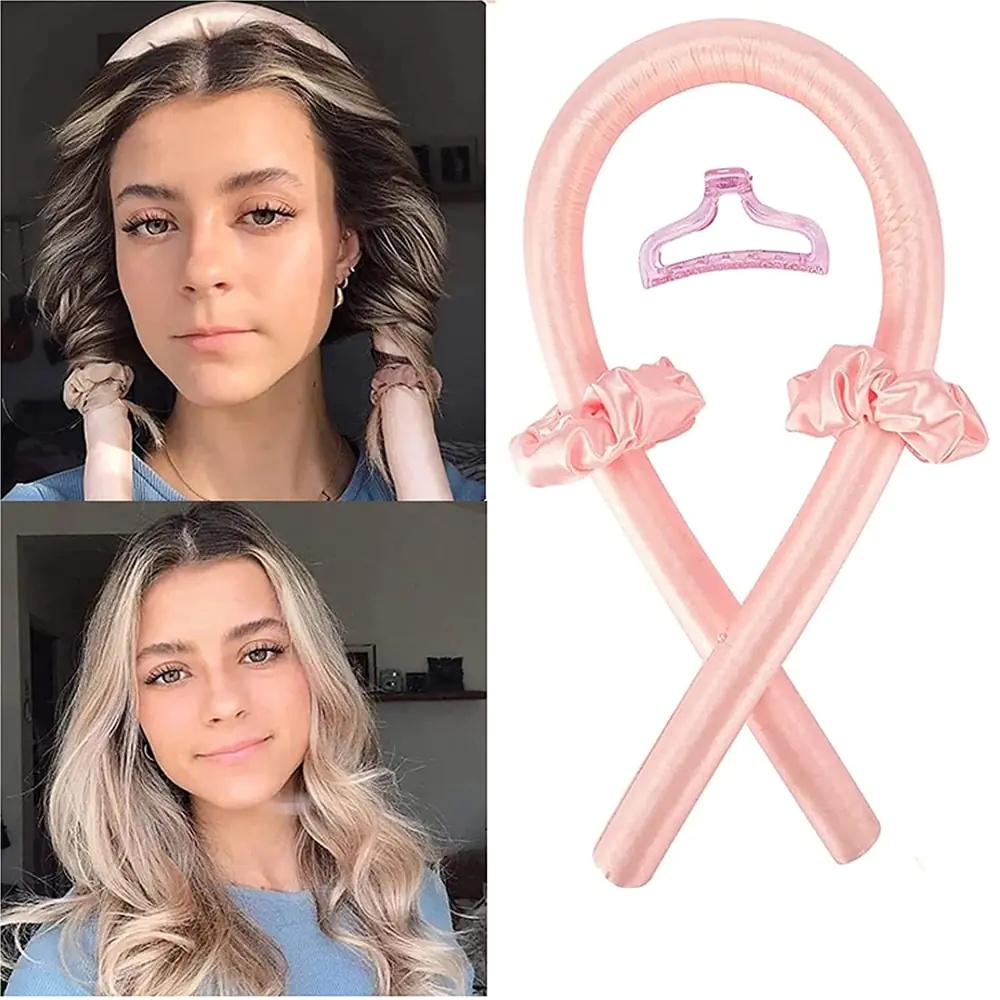
Serre-tête boucleurs
Découvrez le secret pour des boucles parfaites sans chaleur grâce à notre serre-tête boucleurs innovant ! Notre serre-tête boucleurs est conçu pour vous aider à obtenir des boucles naturelles et volumineuses sans endommager vos cheveux. Fabriqué avec des matériaux de haute qualité, notre serre-tête est à la fois flexible et confortable à porter. Les boucles intégrées sont spécialement conçues pour maintenir fermement vos mèches de cheveux en place, créant ainsi des boucles élégantes et durables. L'utilisation est simple : il vous suffit de placer le serre-tête autour de votre tête, sélectionner les mèches que vous souhaitez boucler, les enrouler autour des boucles intégrées, puis laisser reposer. Que ce soit pour une coiffure quotidienne ou pour une occasion spéciale, notre serre-tête boucleurs est l'accessoire idéal pour des boucles sans effort et sans dommages. Dites adieu aux appareils chauffants et optez pour une solution plus saine et plus pratique pour obtenir des boucles parfaites à chaque fois. Commandez dès maintenant et transformez votre routine de coiffure !
Brand: Ma boutique
Category: Health & Beauty > Personal Care > Hair Care > Hair Styling Tools > Hair Curlers